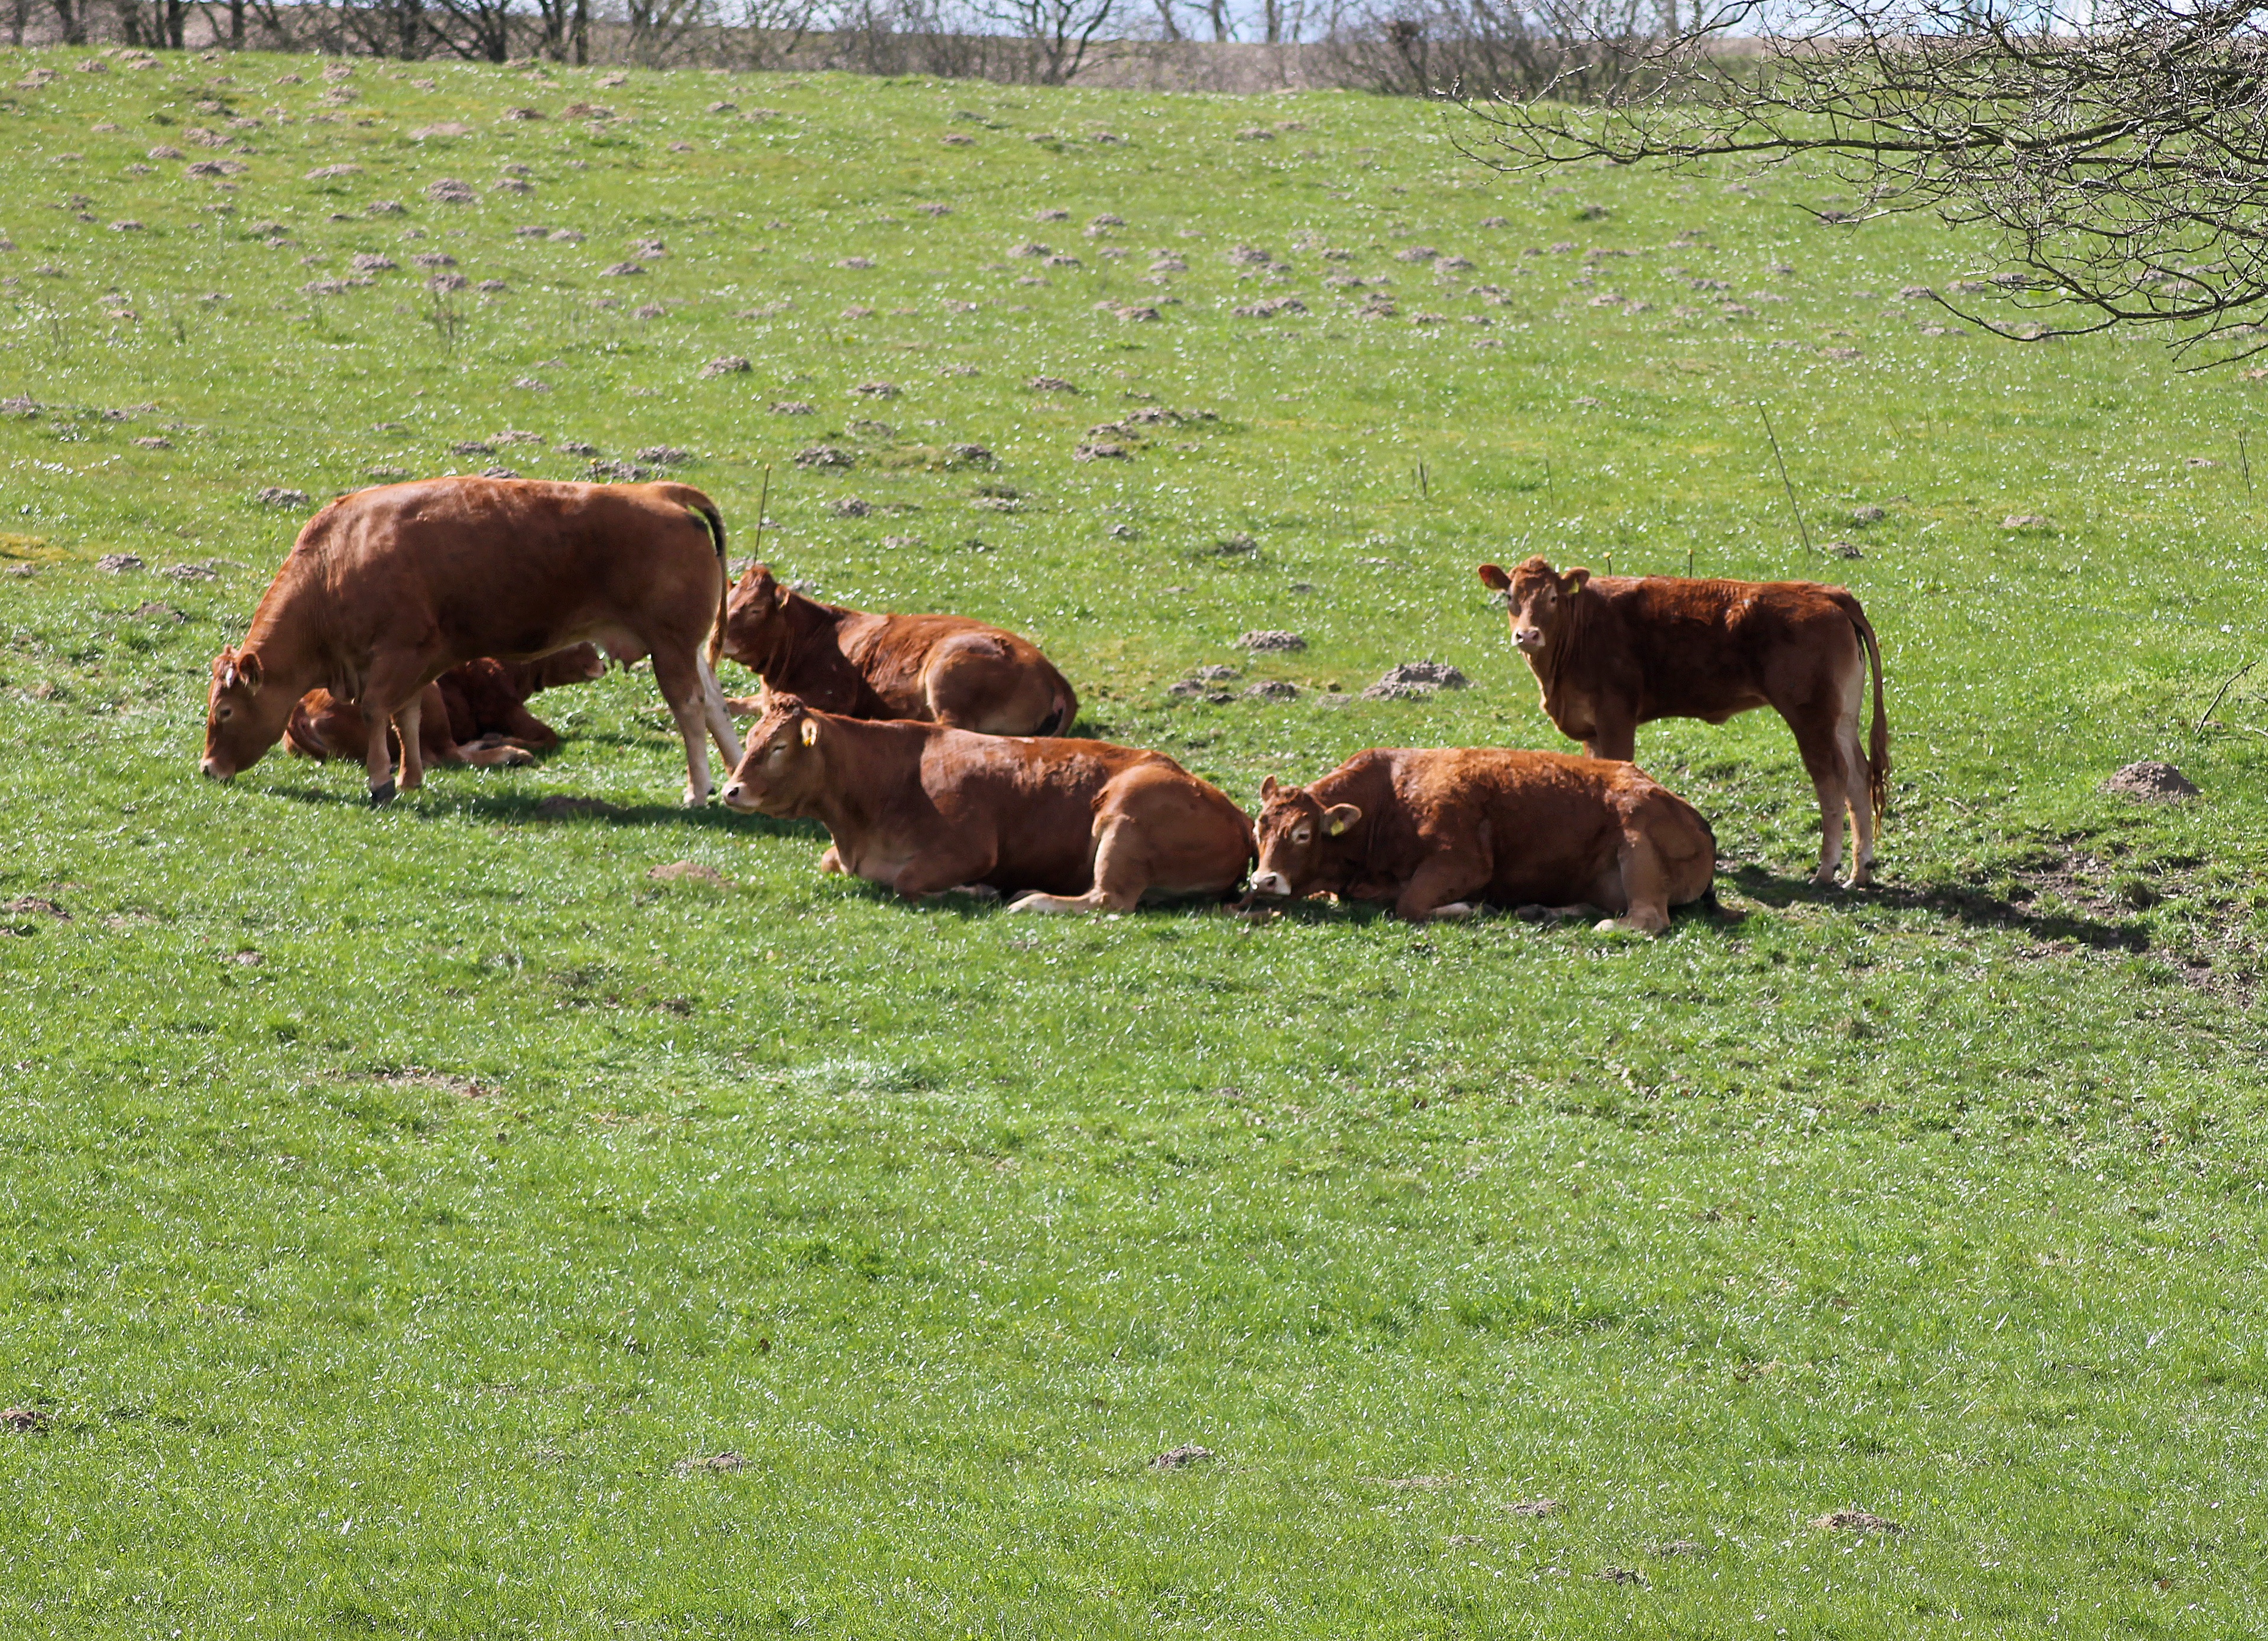
grass, field, farm, meadow, prairie, run, wildlife, cattle, herd, pasture, grazing, natural, mammal, fauna, plain, calf, cows, bull, grassland, farmhouse, mark, expensive, bison, habitat, rural area, eng, cattle like mammal